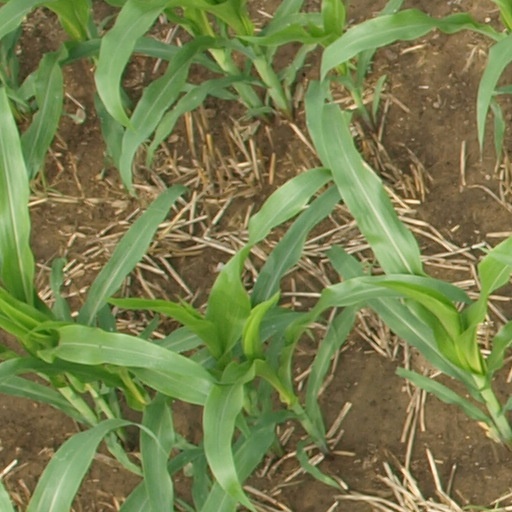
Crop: maize; corn